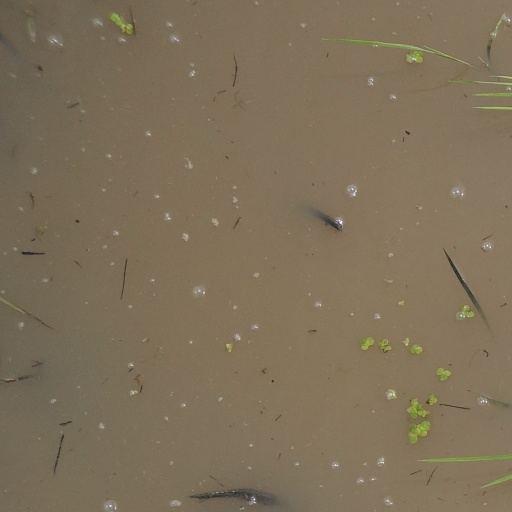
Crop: rice